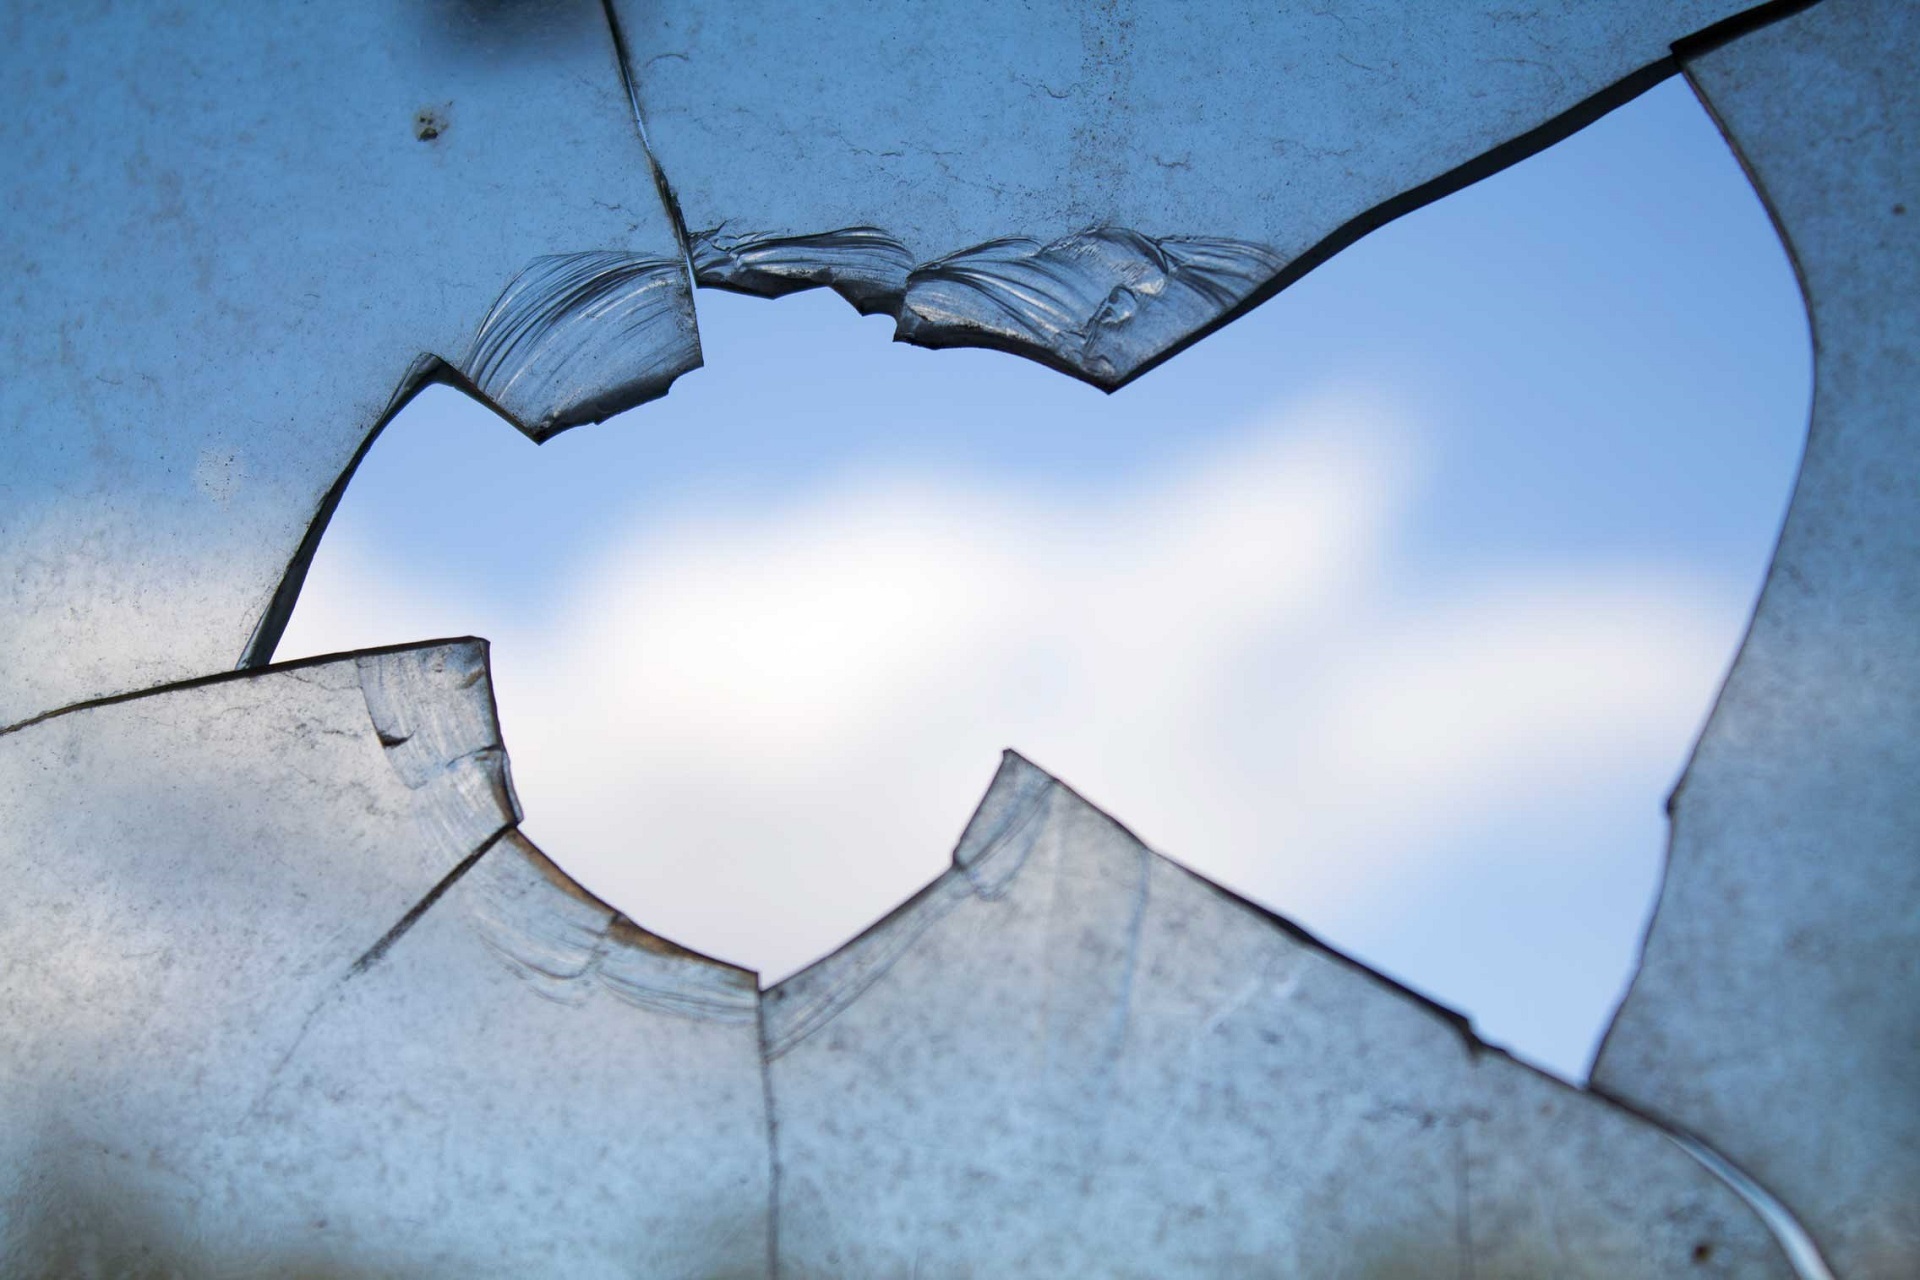
winter, sharp, wing, hole, window, glass, wind, ice, reflection, color, blue, sculpture, art, break, shattered, cracks, damage, broken window, fracture